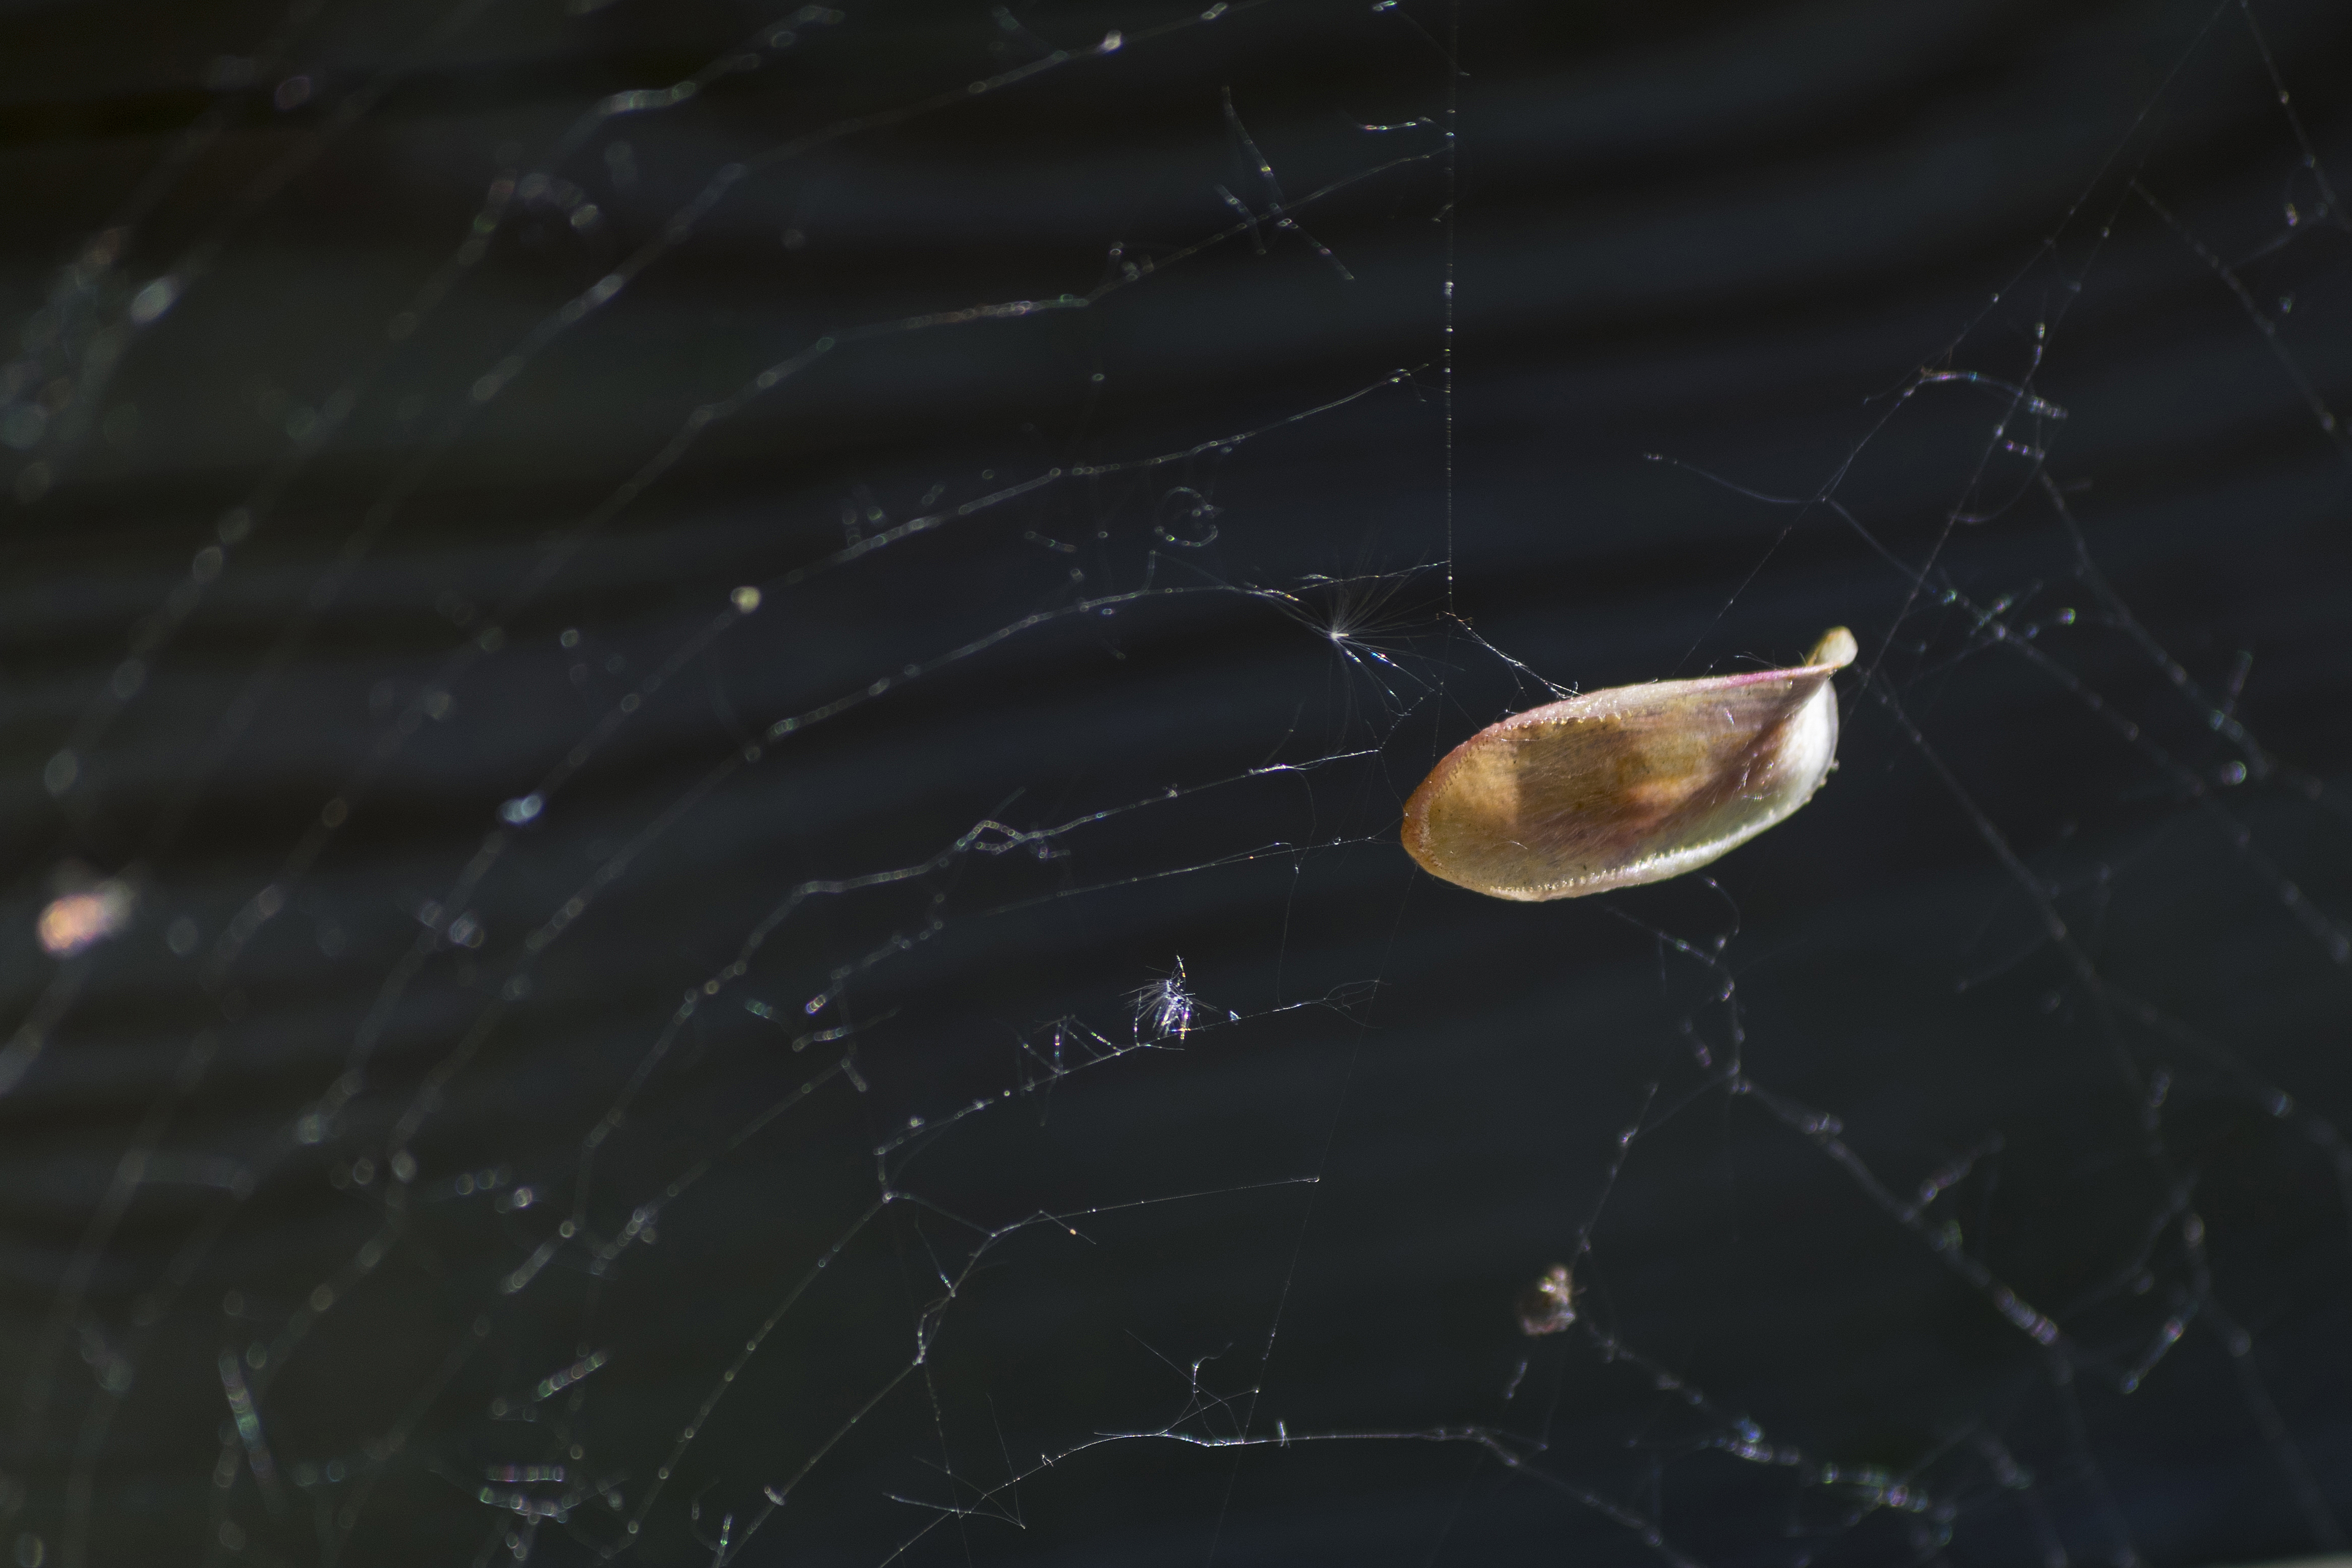
nature, outdoor, spiderweb, reflection, macro, nikon, invertebrate, spider web, nederland, netherlands, pointofview, outdoorphotography, pov, depthoffield, leave, paulvandevelde, pdvandevelde, padagudaloma, natuurfotografie, naturephotographer, nederlandinfotos, macro photography